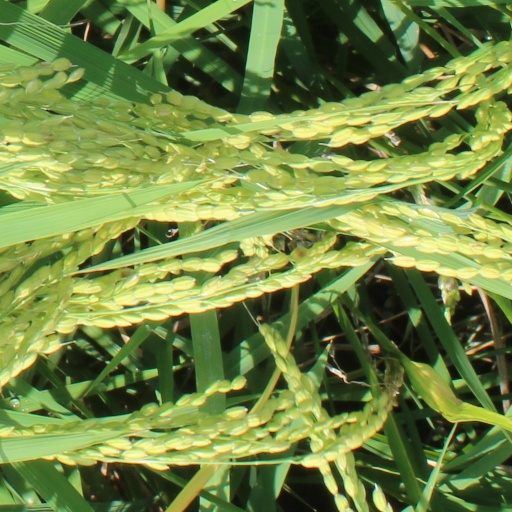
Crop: rice